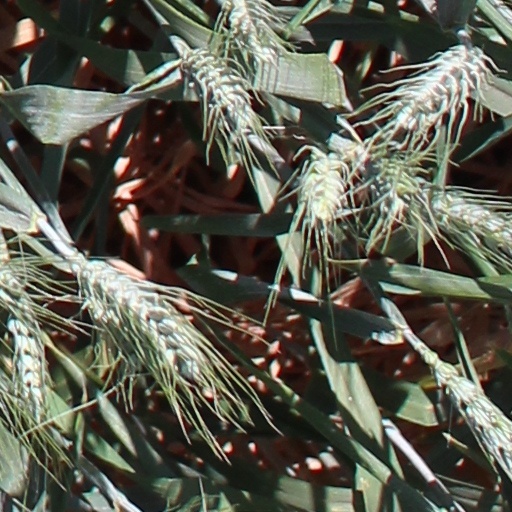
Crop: wheat